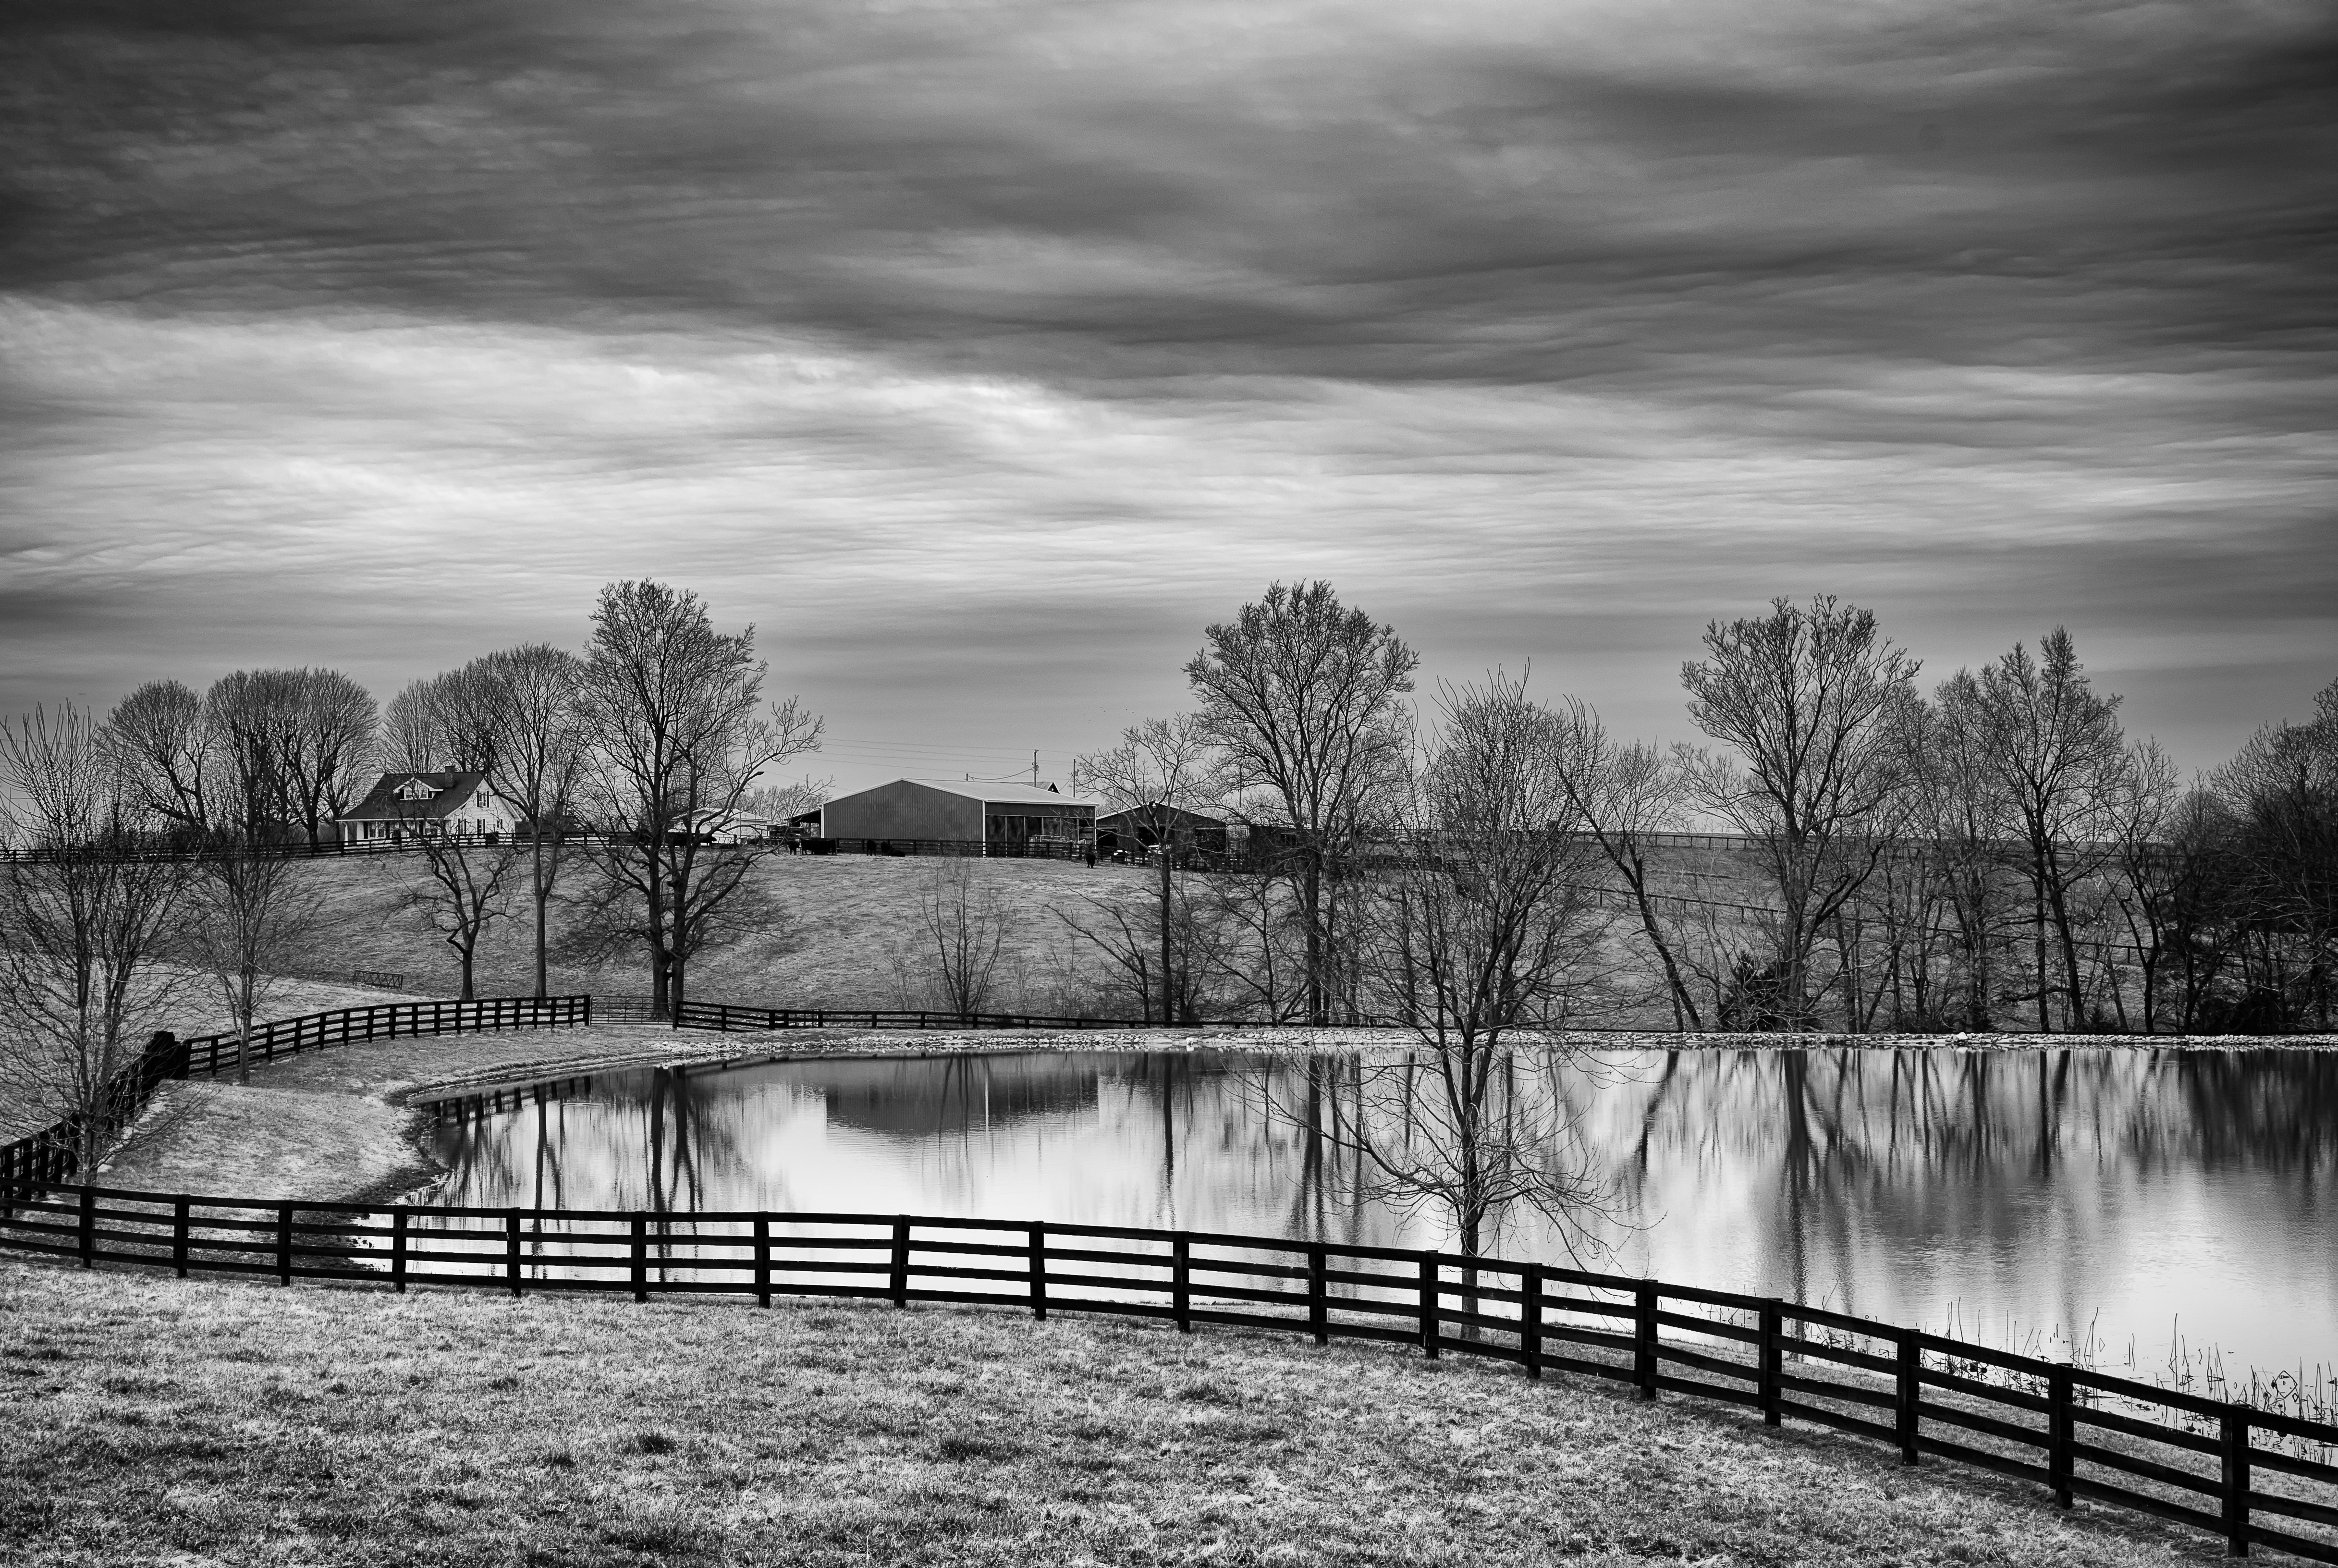
landscape, tree, water, grass, outdoor, fence, cloud, black and white, sky, field, farm, lawn, photography, countryside, morning, barn, river, land, country, dusk, evening, rural, reflection, monochrome, farmland, agricultural, scene, rural area, monochrome photography, atmospheric phenomenon, woody plant